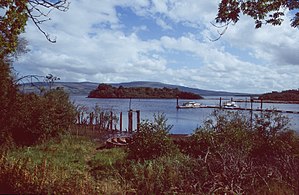
Lough Allen
Spencer Harbour ved Lough Allen.
Lough Allen er en sø på floden Shannon i det norøstlige Connacht, Irland. Det meste af søen ligger i County Leitrim, mens en mindre del ligger i County Roscommon. Den ligger syd for Shannons udspring nær Iron Mountains, og det er den nordligste af de tre store søer på Shannon, hvor de to andre er Lough Ree og Lough Derg.